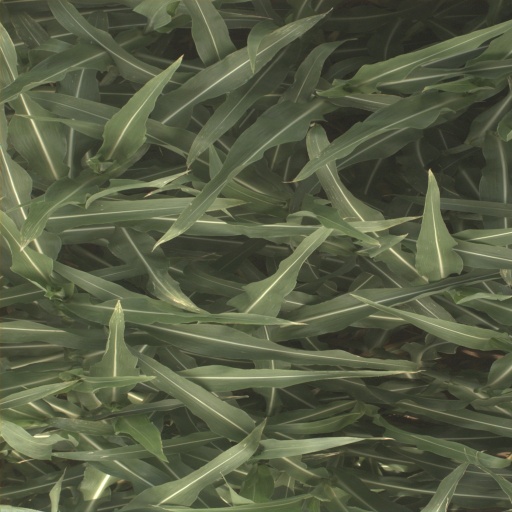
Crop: sorghum